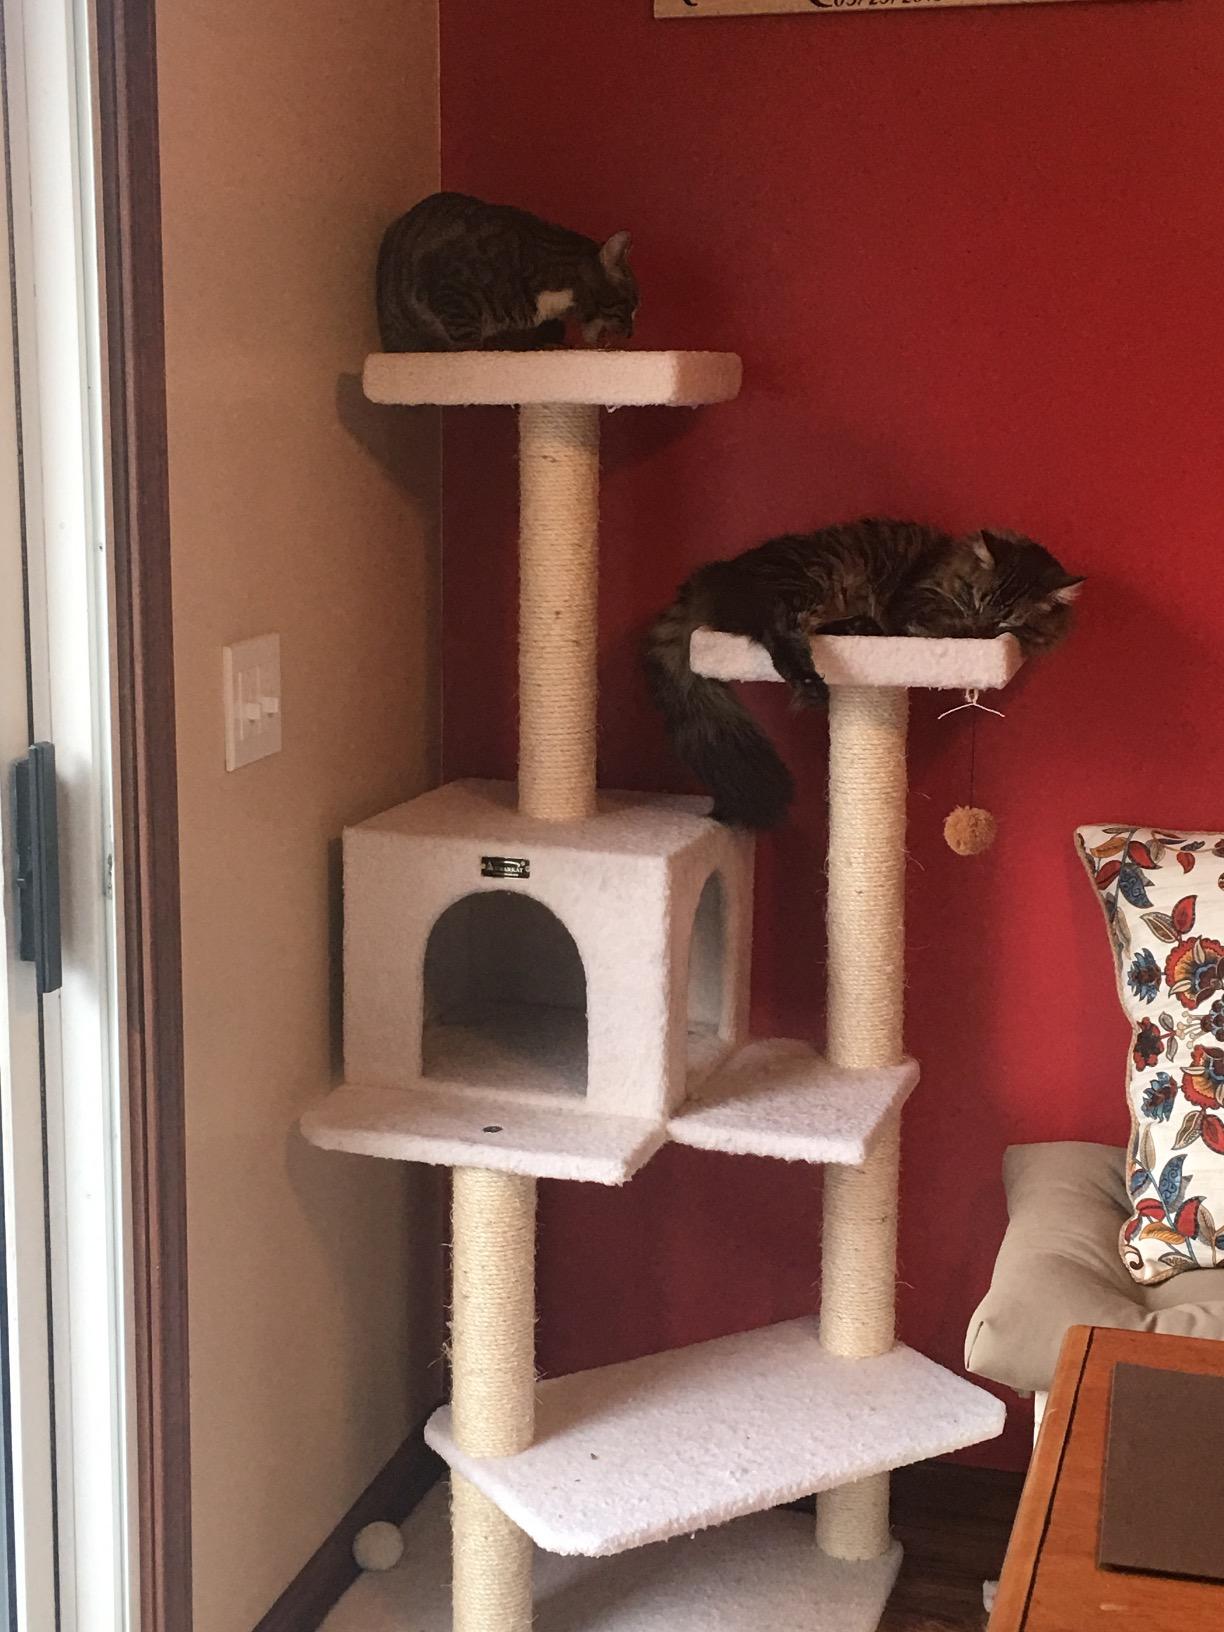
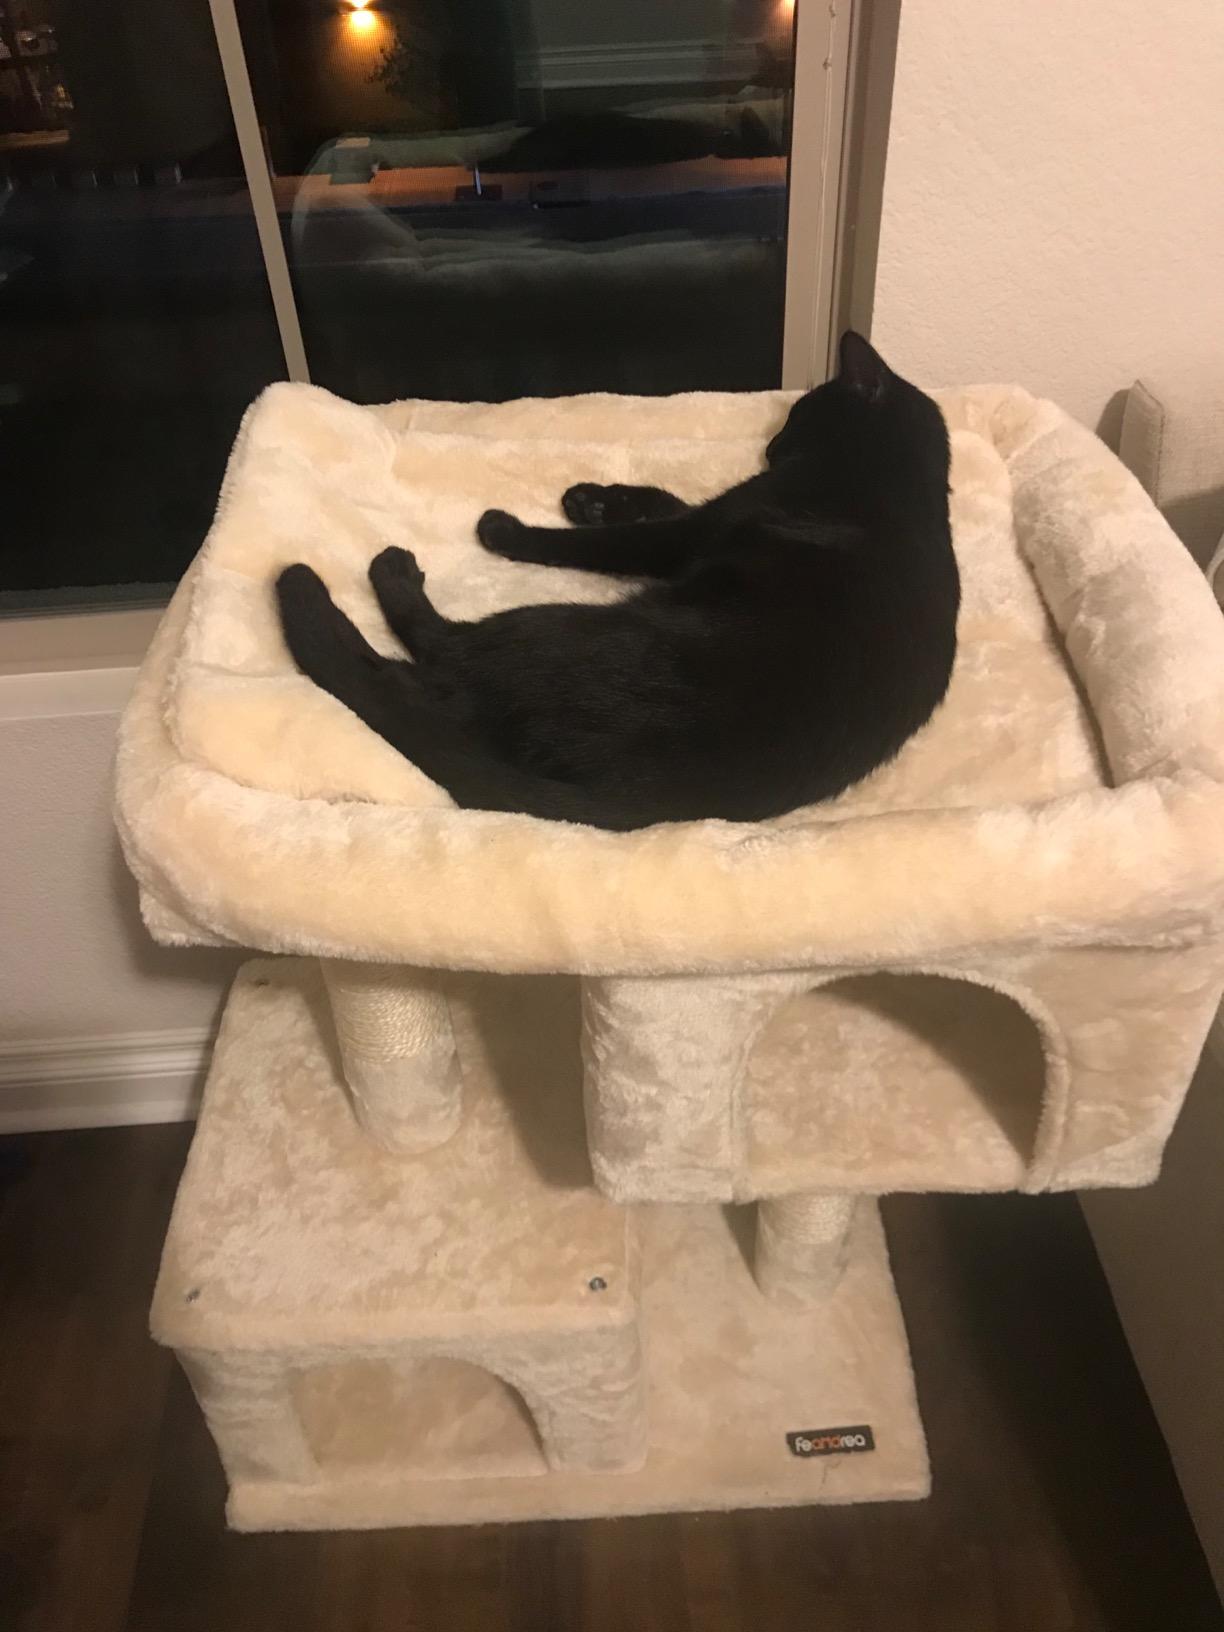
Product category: items_cat tree
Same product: no